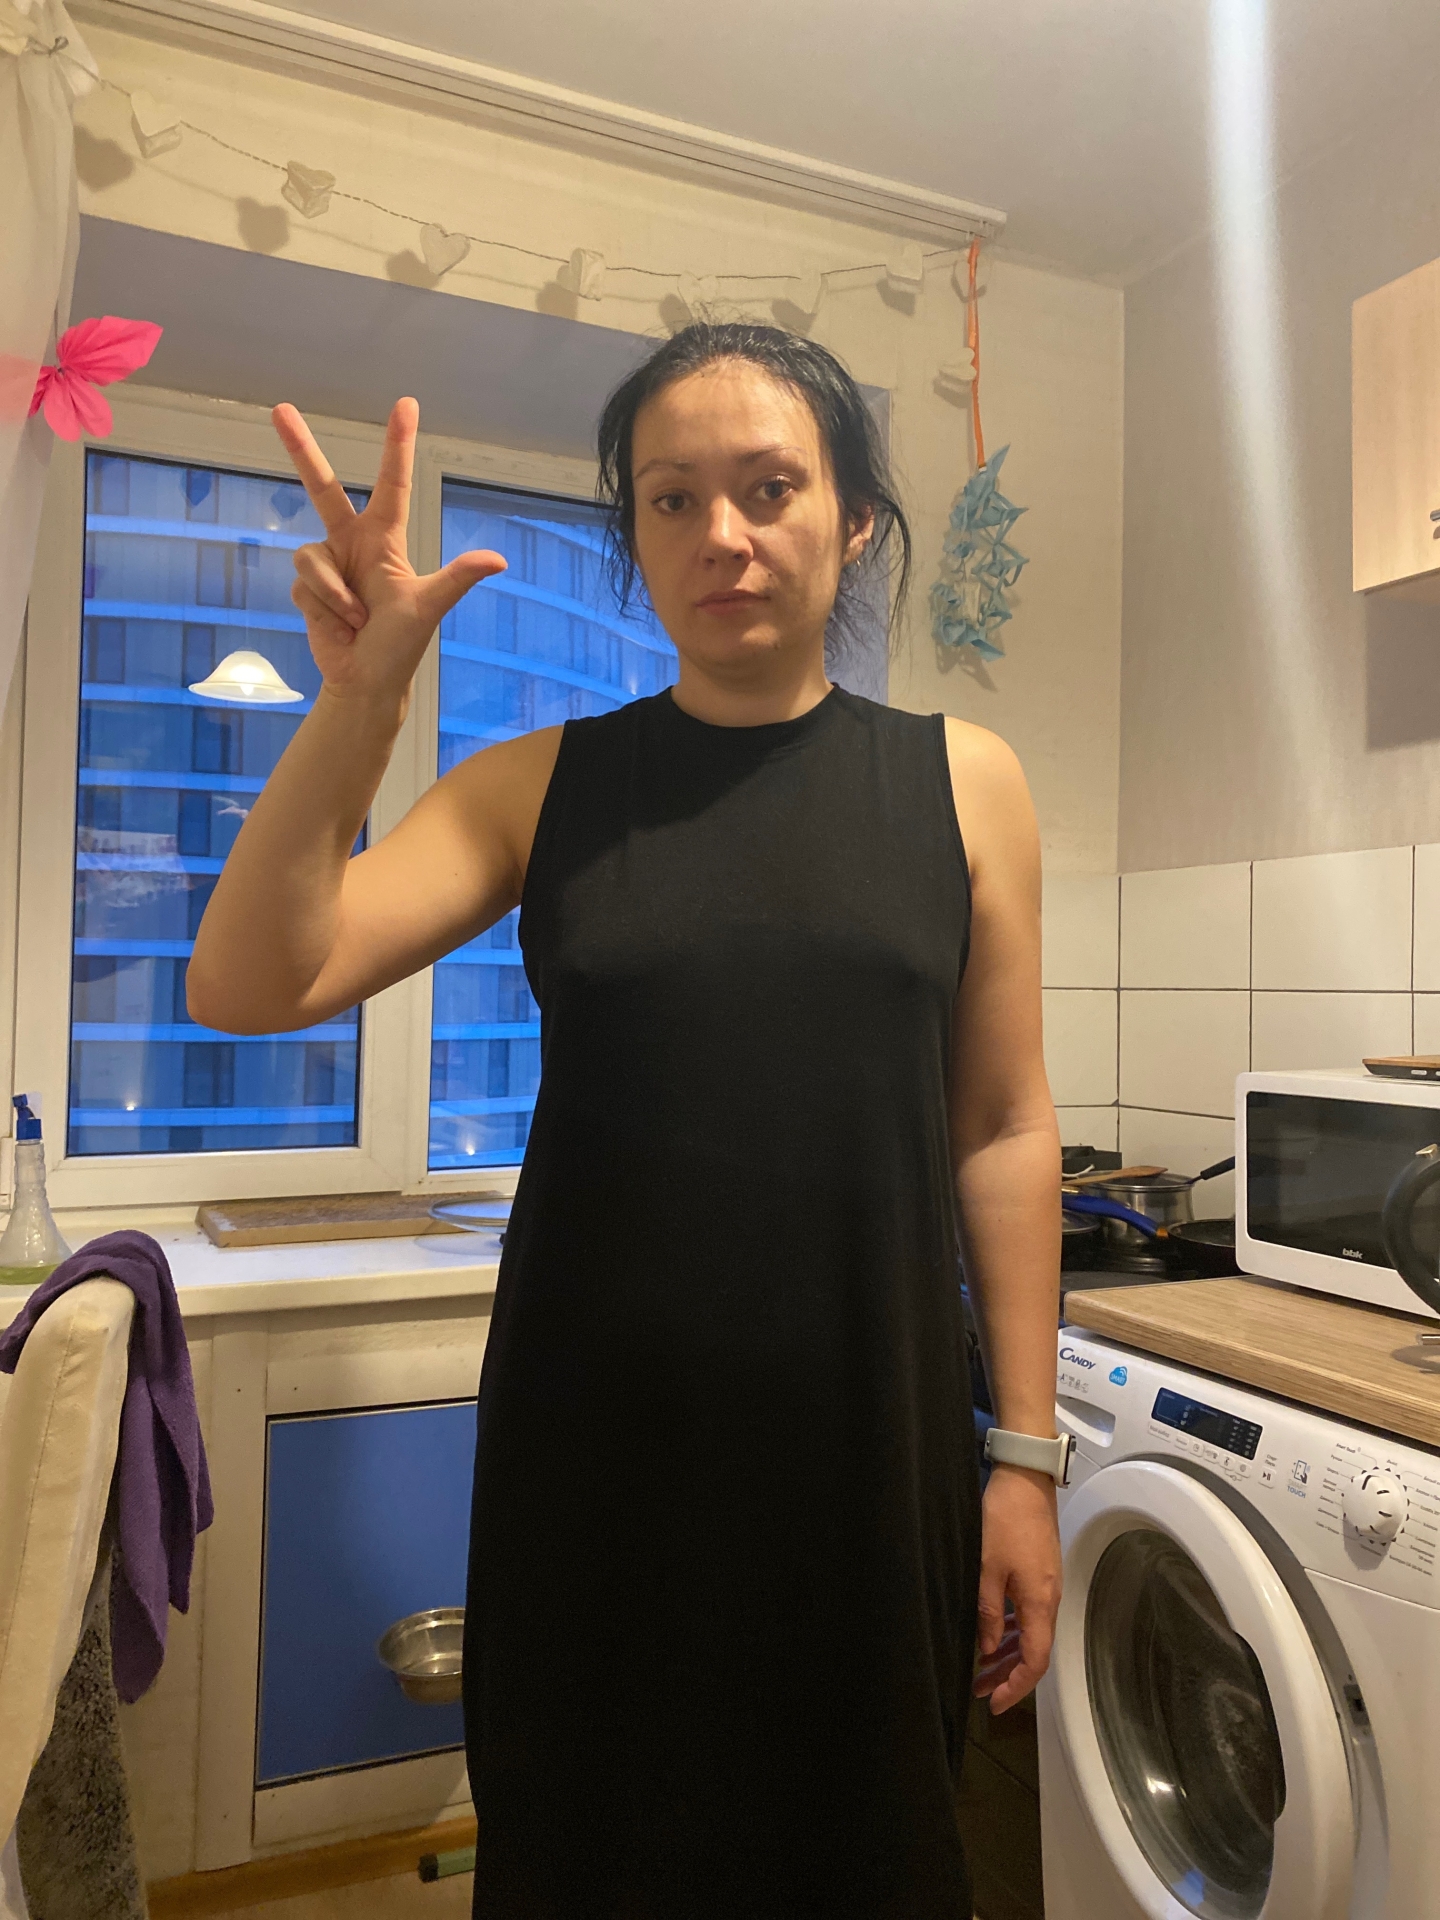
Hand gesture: three2